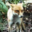
Label: fox